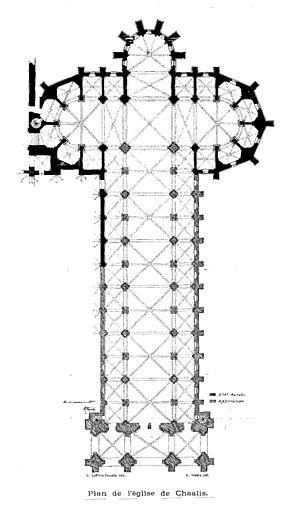
Reconstitution du plan de l'abbatiale de Chaalis, construite entre 1202 et 1219. Dessin réalisé par Eugène Lefèvre-Pontalis. Extrait de L'église abbatiale de Chaalis (Oise), Caen, Henri Delesques Imprimeur-éditeur, 1903
L’abbaye royale de Chaalis est une ancienne abbaye cistercienne située à Fontaine-Chaalis, au centre de la forêt d'Ermenonville, face à la Mer de sable, dans le département de l’Oise, en région des Hauts-de-France, à environ quarante kilomètres au nord-est de Paris.